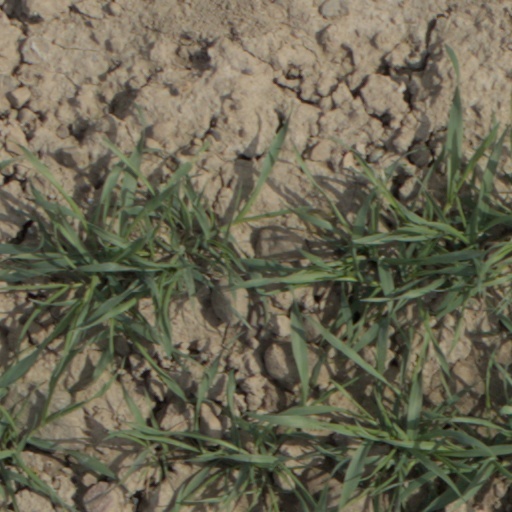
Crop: wheat